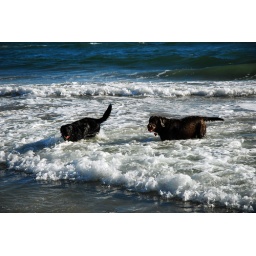
This was a great dog beach in Huntington Beach, Ca.